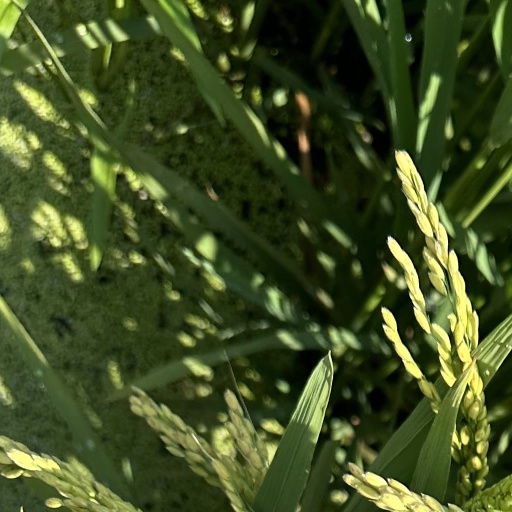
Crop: rice